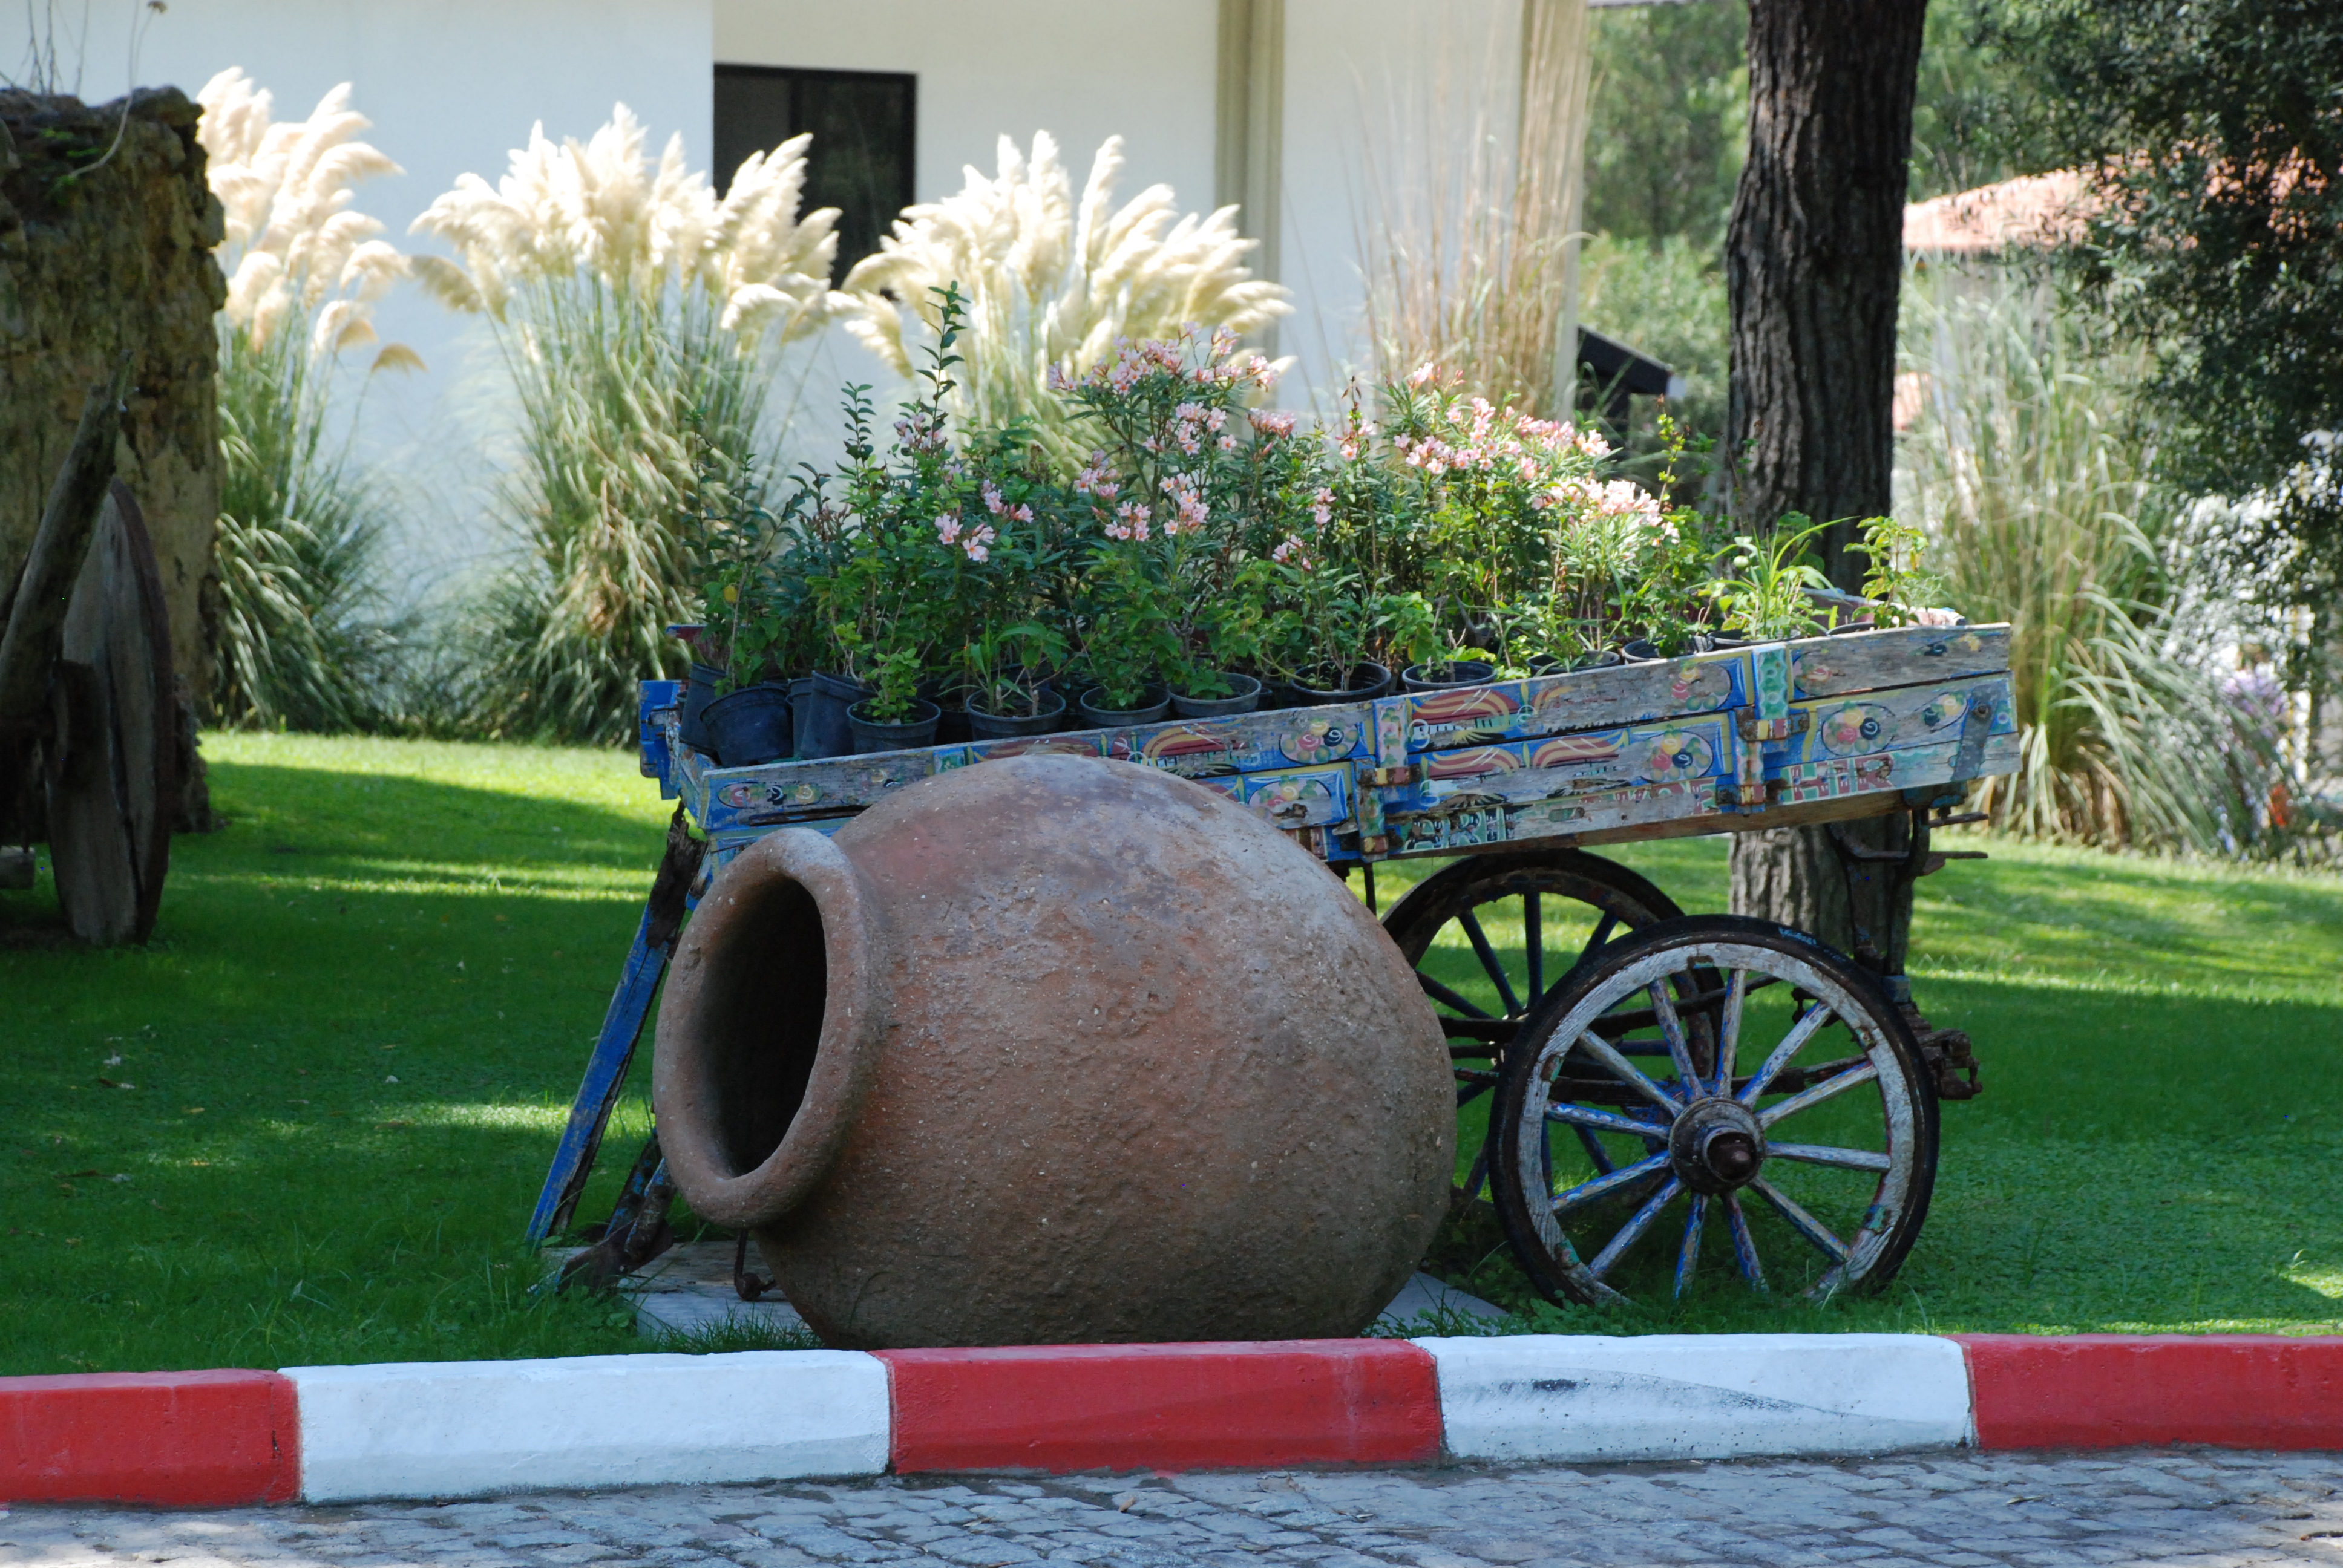
grass, lawn, flower, nikon, sculpture, cool image, turkey, d80, turkei, nikond80, turkiye, turquia, turchia, man made object